Hurricane Sandy

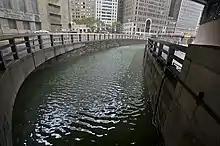
The Brooklyn–Battery Tunnel remained flooded on the Tuesday morning after the storm.

New York City began taking precautions on October 26. Governor Cuomo ordered the closure of MTA and its subway on October 28, and the MTA suspended all subway, bus, and commuter rail service beginning at 2300 UTC. After Hurricane Irene nearly submerged subways and tunnels in 2011, entrances and grates were covered just before Sandy, but were still flooded. PATH train service and stations as well as the Port Authority Bus Terminal were shut down in the early morning hours of October 29.